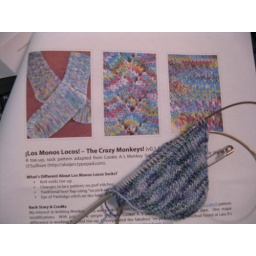
Hot Socks Yarngreen, blue and white in color&amp;quot;at Sea&amp;quot; is what I plan on calling it!Crazy Monkeys At Sea!